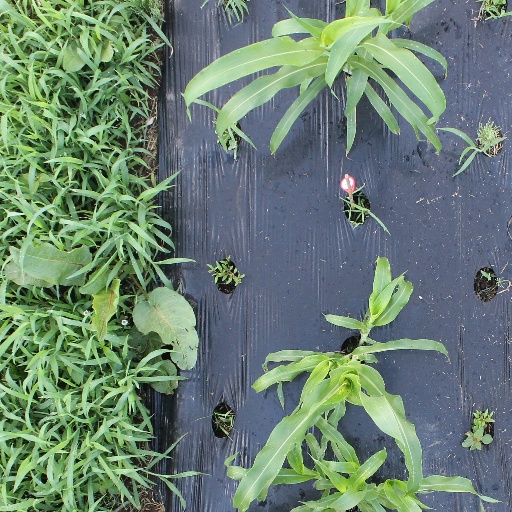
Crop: sorghum